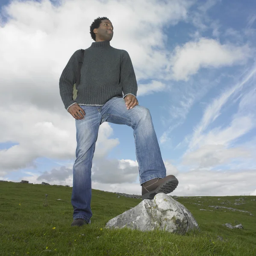
man standing with foot on a rock -- stock photo #